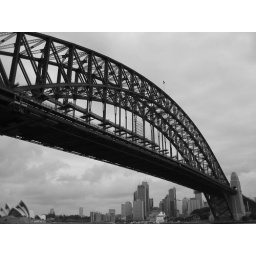
The people in Sydney are very proud of their beautiful bridge and the Opera house in the backdrop